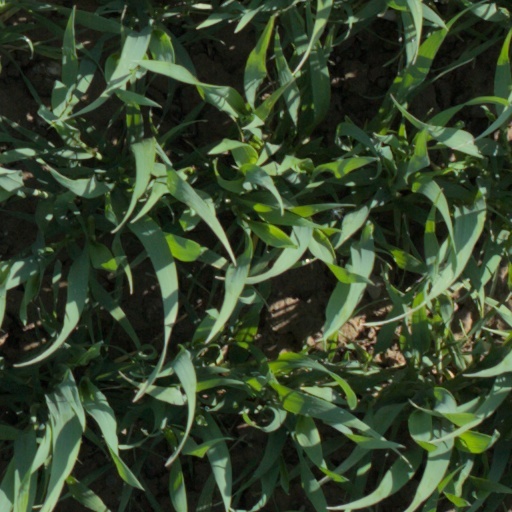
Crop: wheat